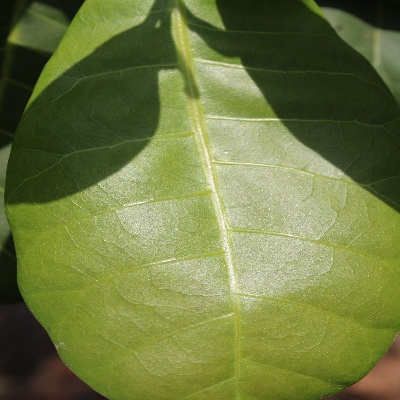
Crop: Cashew
Condition: healthy